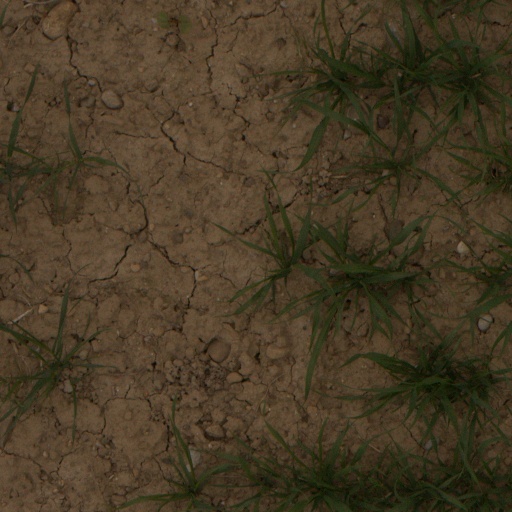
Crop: wheat